Copenhagen Central Station

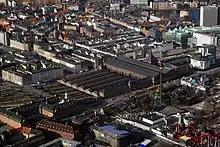
Aerial view of the station

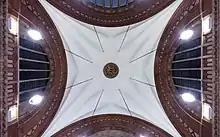
Ceiling of Vesterbrogade entrance

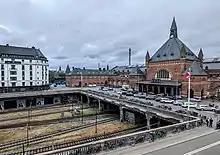
København H north side as viewed from the Hotel Astoria

The station has 7 platforms and 13 tracks. The platforms begin under the main passenger hall (and at least the S-train section, two platforms with a total of four S-train tracks, of the station can be said to begin as an underground station). A hotel ("Astoria") is built above the S-train tracks in the Northern end, but the remaining tracks are uncovered below street level. (Open areas between tunnel sections were necessary to have during the era of steam trains, while the S-trains always have been electrical). In the opposite (platform) end, all platforms are covered with the typical railway arched roof. This roof is shorter than the platforms, but all tracks remain below street level and can also be accessed from the street "Tietgensgade".